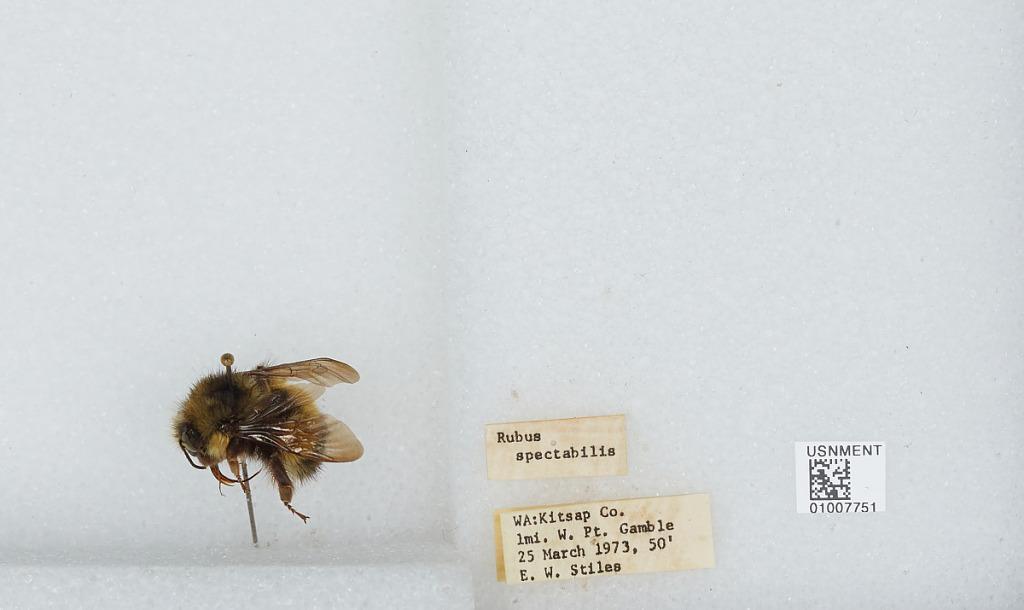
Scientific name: Bombus (Pyrobombus) flavifrons Cresson
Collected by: E. Stiles
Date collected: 1973-3-25
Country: United States
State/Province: Washington
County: Kitsap
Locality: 1 mile west of Port Gamble
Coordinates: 47.8542, -122.606